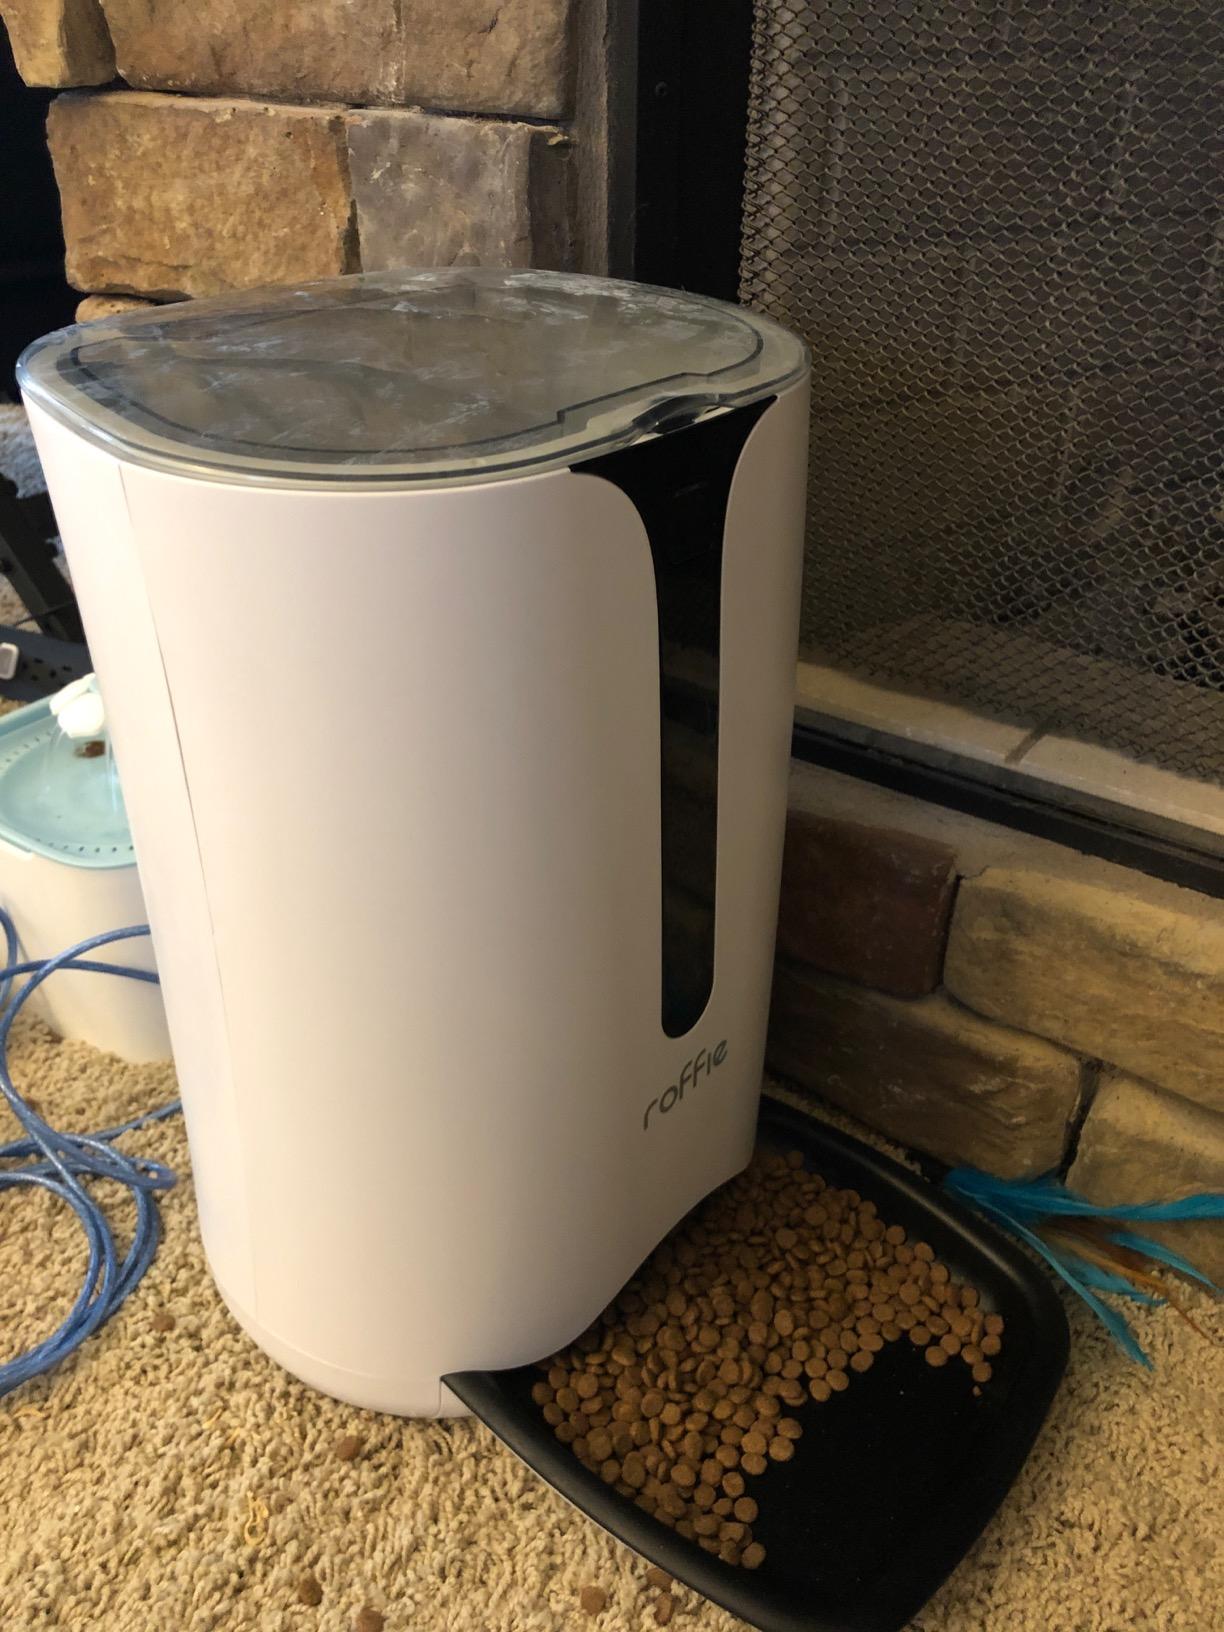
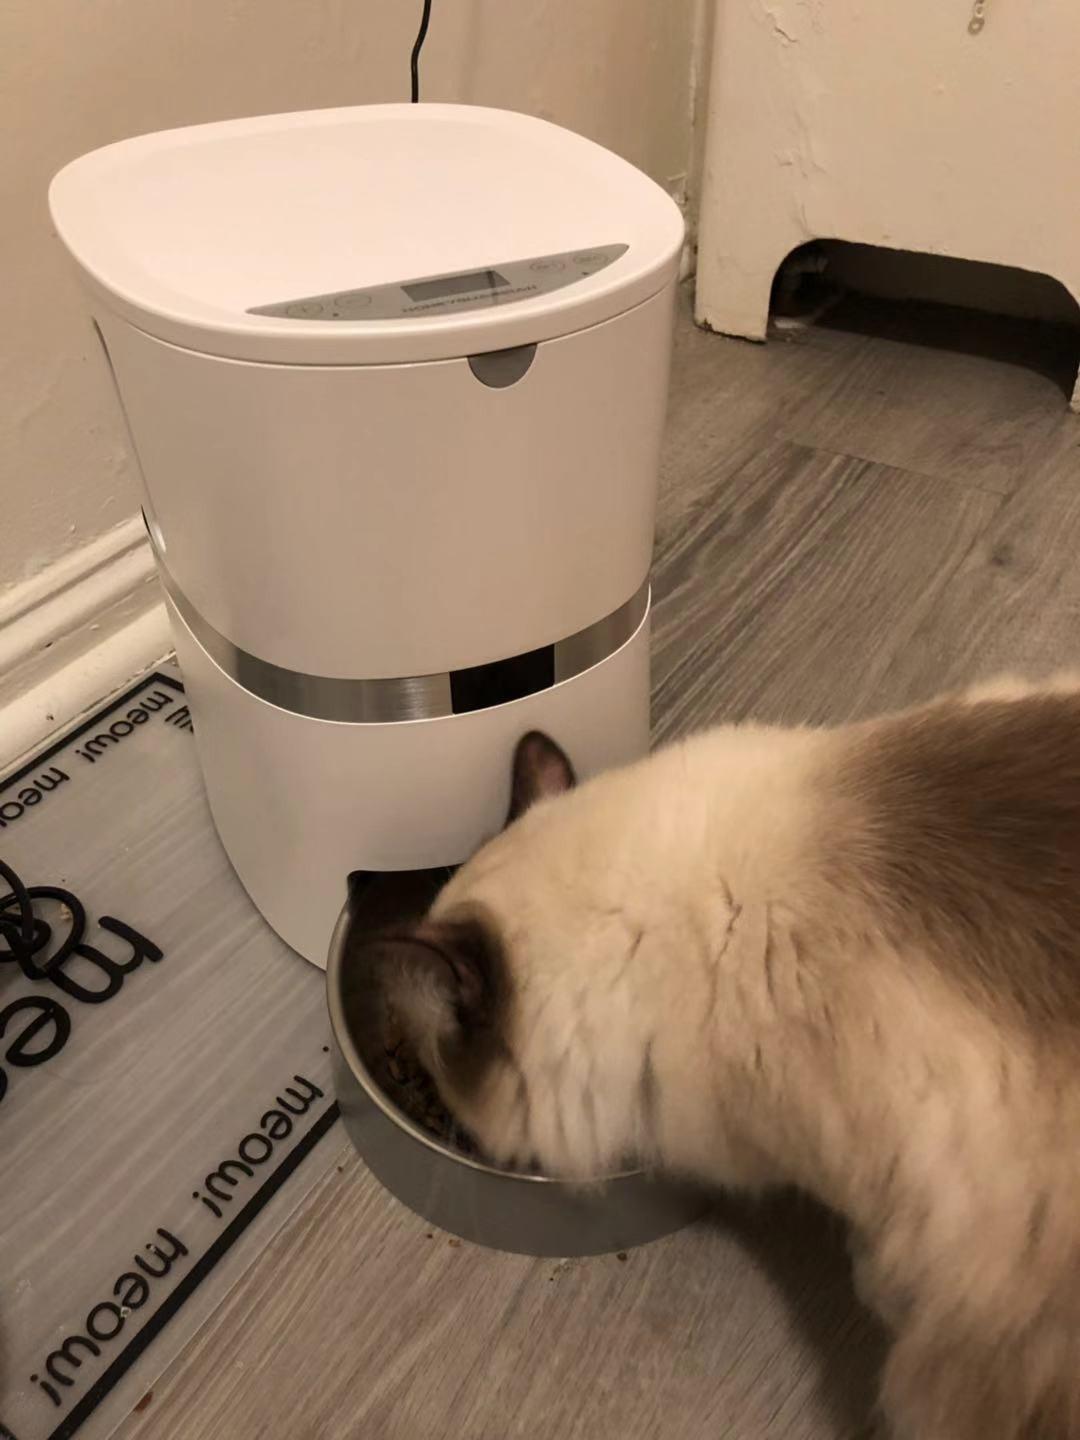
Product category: items_feeder
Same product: no